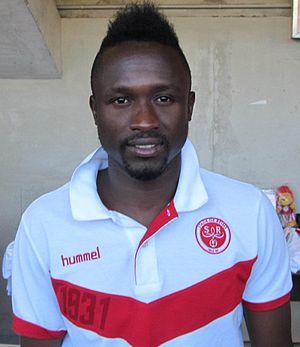
CA Bocandji
La saison 2015-2016 du Dijon FCO est la onzième du club en deuxième division, la quatrième consécutive au sein de ce championnat. C'est aussi la dix-huitième de l'histoire du club.
Bocundji Ca est un footballeur international bissau-guinéen né le 28 décembre 1986 à Biombo. Il joue au poste de milieu défensif.